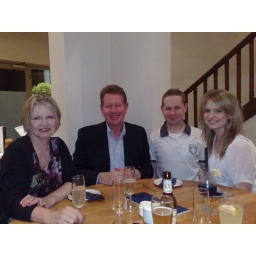
Aunty Mandy has a nice tree hat in this shot.